Allegheny Wesleyan Methodist Connection

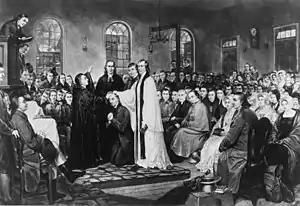
The ordination of Bishop Francis Asbury by Bishop Thomas Coke at the Christmas Conference establishing the Methodist Episcopal Church, 1784.

Though John Wesley originally wanted the Methodists to stay within the Church of England, the American Revolution decisively separated the Methodists in the American colonies from the life and sacraments of the Anglican Church. In 1784, after unsuccessful attempts to have the Church of England send a bishop to start a new Church in the colonies, Wesley decisively appointed fellow priest Thomas Coke as superintendent (bishop) to organize a separate Methodist Society. Together with Coke, Wesley sent The Sunday Service of the Methodists, the first Methodist liturgical text, as well as the Articles of Religion, which were received and adopted by the Baltimore Christmas Conference of 1784, officially establishing the Methodist Episcopal Church. The conference was held at the Lovely Lane Methodist Church, considered the Mother Church of American Methodism.